Buffy the Vampire Slayer (2002 video game)

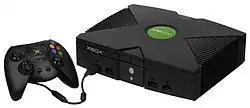
"Buffy the Vampire Slayer" was released exclusively for the Xbox.

"Buffy the Vampire Slayer" is an action-adventure beat 'em up game presented from a third-person perspective. Players control Buffy Summers, a Slayer who is tasked with fighting vampires and other supernatural creatures across Sunnydale, California. The game is divided into 13 levels; in each, Buffy must travel through a location in Sunnydale, clear it of enemies while platforming across various obstacles, and defeat a boss. Some levels include puzzles that require players to move or destroy objects in order to progress. After completing a level, Buffy returns to the Sunnydale High School Library to regroup with her friends, who can provide upgrades and information. The game utilizes a checkpoint system; if Buffy is defeated, the player must restart from their most recent checkpoint.